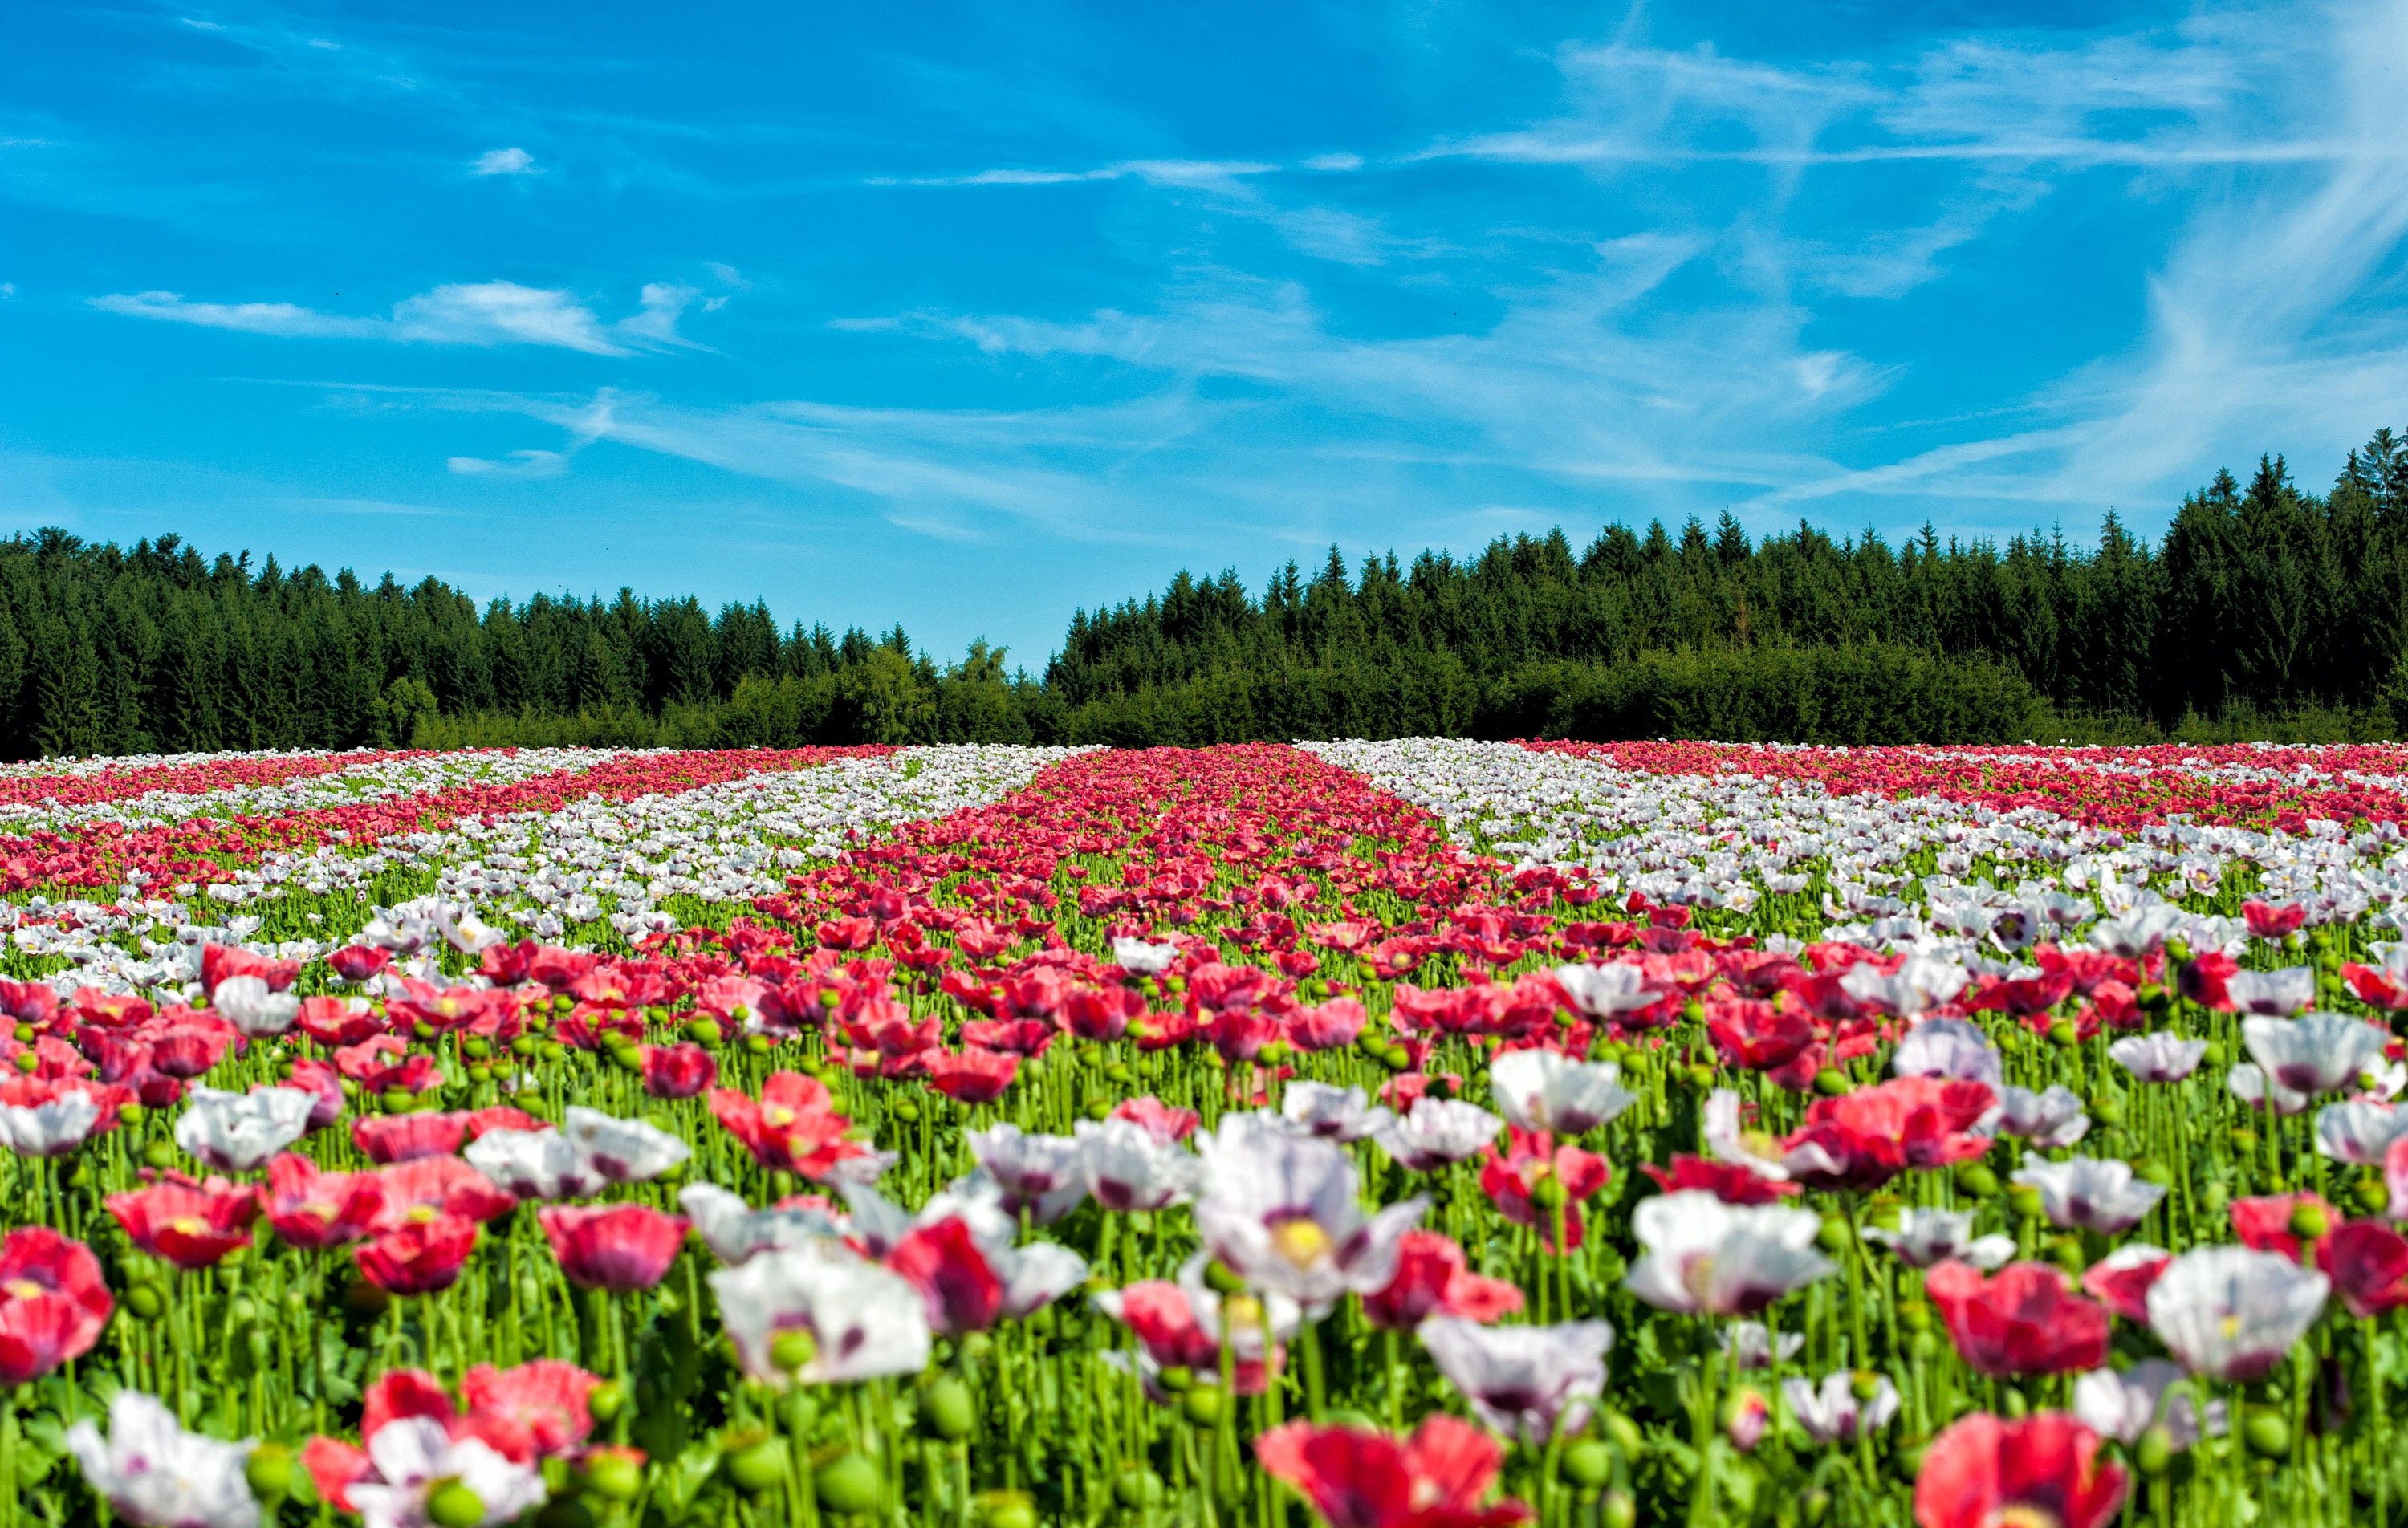
nature, blossom, plant, field, meadow, flower, bloom, tulip, flora, wildflower, flowers, trees, grassland, poppies, flowering plant, poppy flowers, land plant